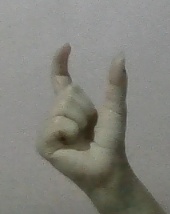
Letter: nun